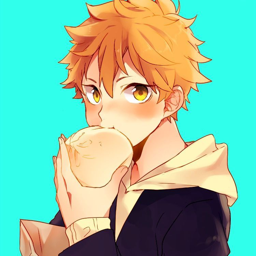
i am not even gon na say anything about this one , because what i am thinking should not be heard by an old ears